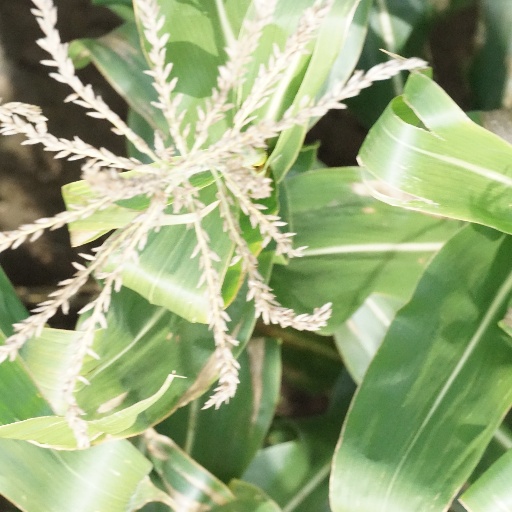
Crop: maize; corn